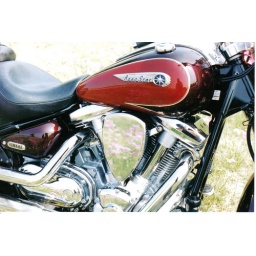
cherry red Road Star.In a field of purple wild flowers. Note reflection in air filter